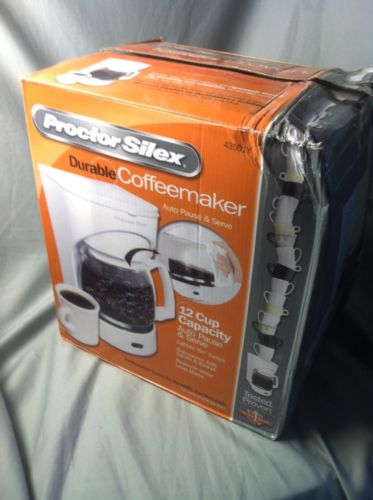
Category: coffee maker